Chinesinho

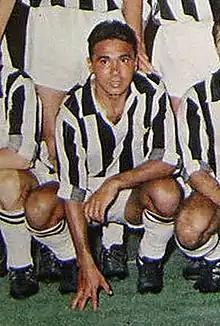
Chinesinho at Juventus in 1965

Sidney Colônia Cunha (28 June 1935 – 16 April 2011), commonly known as Chinesinho ("Little Chinese"), was a Brazilian footballer who played professionally, at both club and international levels, as a midfielder.